Camilo Torres Restrepo

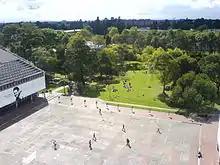
Wall painting homage to Camilo Torres located at the National University of Colombia.

While studying, Torres also studied Marxism after being given a permission to do so by the Cardinal Crisanto Luque Sánchez. He was also exposed to the worker-priest movement; according to Walter J. Broderick, "Camilo came in on the tail-end of it and was enormously affected by the spirit of commitment to the working masses which this movement had aroused in the more generous elements of the French and Belgian clergy". The impact was profound, and Camilo would accompany a local priest, who adhered to the worker-priest movement, to the poor districts. Broderick recalls that Camilo "became engaged in activities with flesh and blood people. He rarely missed a chance to help out at weekends in a parish of coal miners not far from Louvain, and would go back to his books pondering on what he had seen and heard: the hardships of the miners’ lives, their pastor’s anguish for them and his efforts to improve their lot. For the pastor of this mining town was a firm convert to the Priest Worker Movement."